Bob Harlan

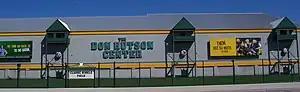
Photo of the side of a building with the word "Don Hutson Center" on the side.

From a business perspective, Harlan oversaw significant changes to the Packers organization. One of the biggest decisions occurred in 1994, when the Packers stopped playing a few games a year in Milwaukee. Since 1933, the Packers played at least one home game in Milwaukee each year, with the remaining games occurring at Lambeau Field. Originally this was done to generate more interest and revenue in a larger market. However, by the early 1990s, the Packers were losing millions of dollars each year by playing in Milwaukee. In order to pacify fans in each market, the Packers created a new season ticket structure that allowed season ticket holders in Milwaukee to retain their season tickets by giving them seats for a few games a year in Lambeau Field. 1994 also saw the completion of the Don Hutson Center, a state-of-the-art indoor practice facility adjacent to Lambeau Field.